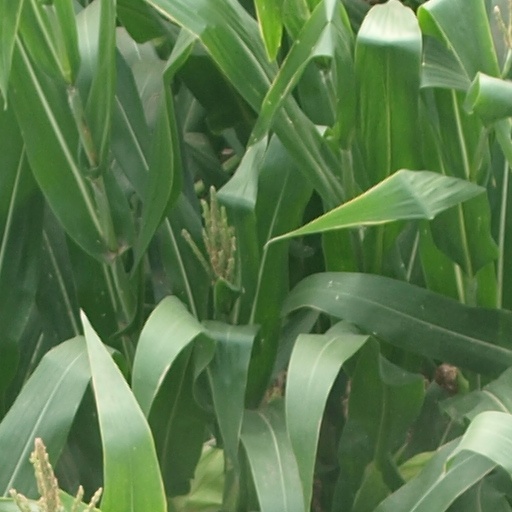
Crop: maize; corn